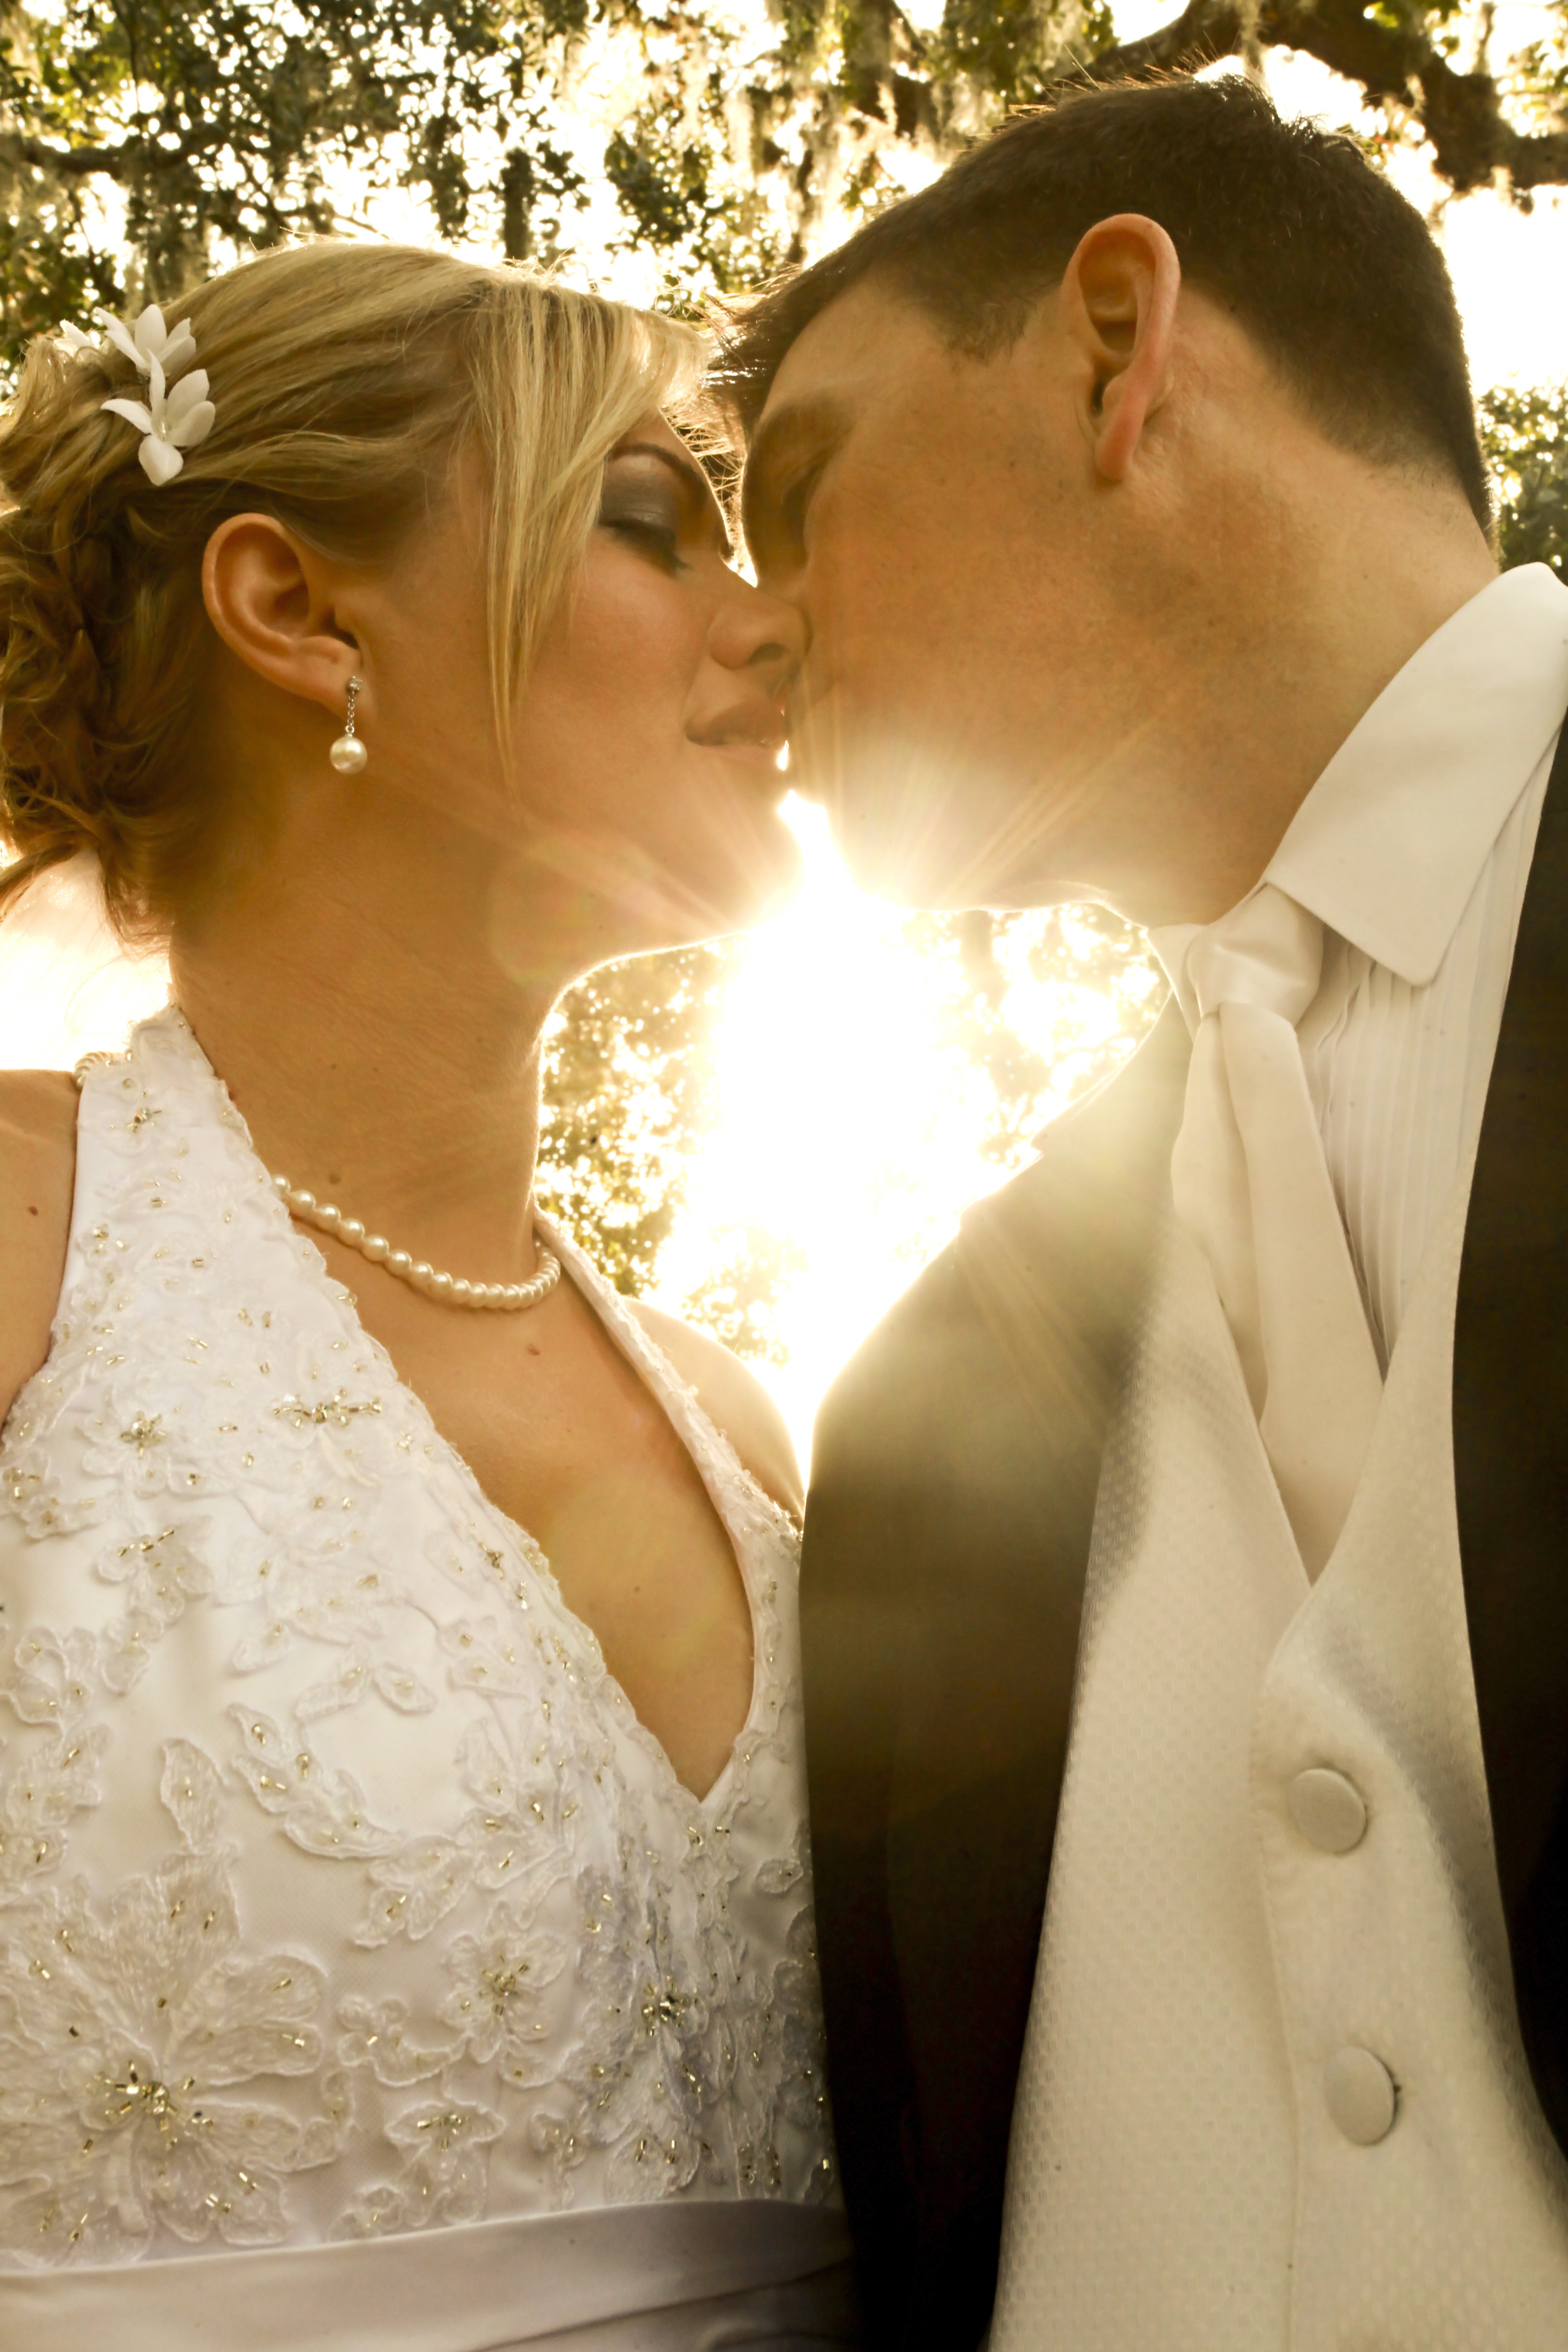
person, woman, photography, sweet, love, kiss, couple, romance, wedding, wedding dress, bride, groom, marriage, ceremony, dress, photograph, gown, veil, interaction, bridal clothing